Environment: real
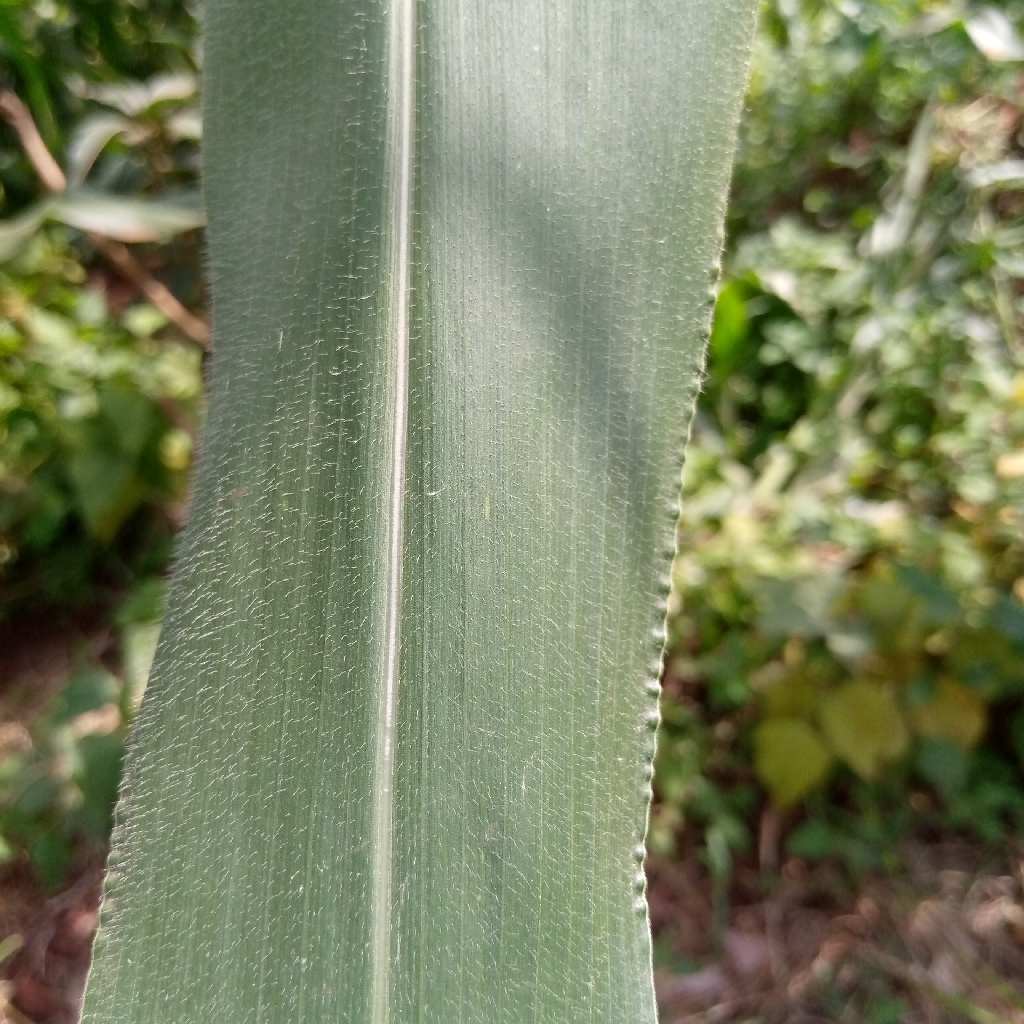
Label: healthy